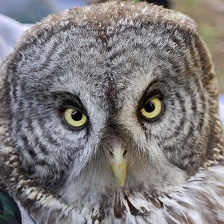
Species: GREAT GRAY OWL
Scientific name: STRIX NEBULOSA
ImageNet parent category: great_grey_owl